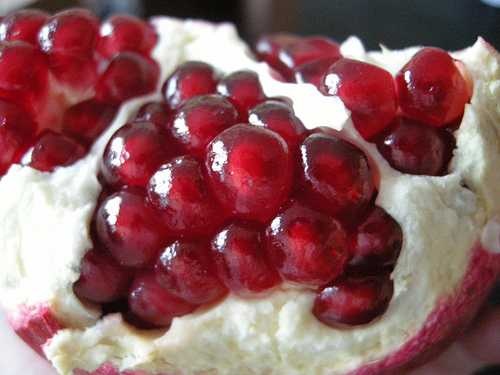
Label: Pomegranate